The Clue of the Broken Blade

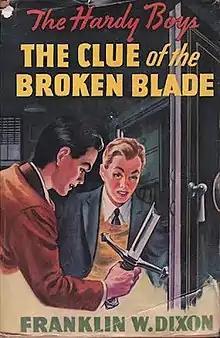
Original edition

The Clue of the Broken Blade is Volume 21 in the original The Hardy Boys Mystery Stories published by Grosset & Dunlap.